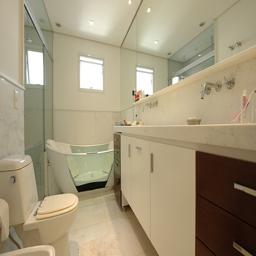
a bathroom with a glass tub and a toilet
A very large bathroom has a two toilets and two sinks and a very large glass bath tub sitting next to a glass shower.
A fancy looking bathroom has two sinks, a toilet, and a bathtub.
a bath room with a toilet a bath tub and a sink
An ultra modern bathroom with a deep, see-through bathtub